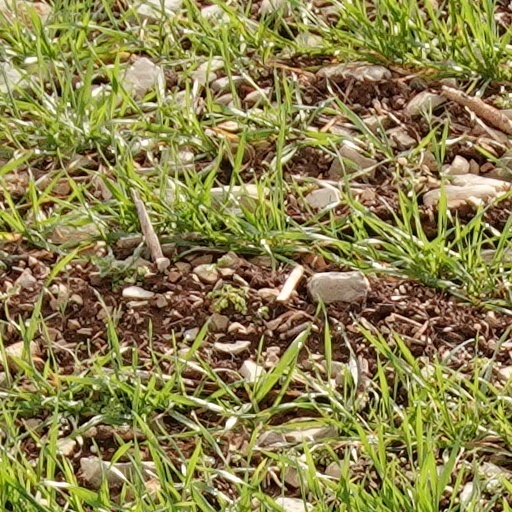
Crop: wheat